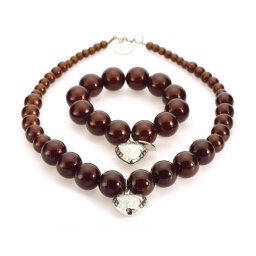
Miracle Bead Necklace and Bracelet in brown with a silver plated heart